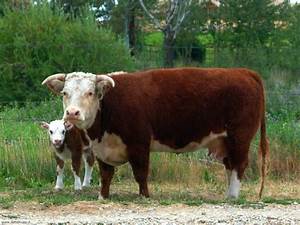
Label: cow